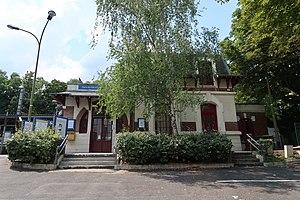
Gare du Val d'Or à Saint-Cloud (Hauts-de-Seine).
La gare du Val d'Or est une gare ferroviaire française de la ligne de Paris-Saint-Lazare à Versailles-Rive-Droite, située sur le territoire de la commune de Saint-Cloud, dans le département des Hauts-de-Seine, en région Île-de-France.